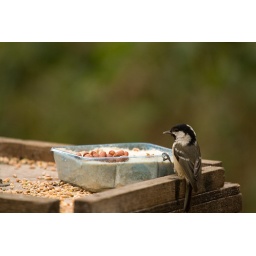
birds feeding on and around bird table